David Shiffman

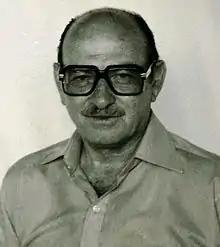
Shiffman during his time in the Knesset

David Shiffman (14 April 1923 – 18 October 1982) was an Israeli politician who served as Deputy Minister of Transport and as a member of the Knesset between 1981 and his death in 1982.